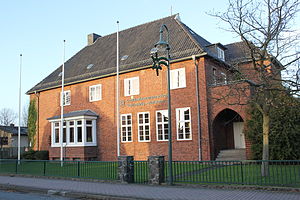
Harreslevmark / Billeder
Harreslevmark eller Harrisleefeld er et område i det østlige Harreslev ved grænsen til Flensborg i det nordlige Tyskland. Harreslevmark grænser i nord mod Katrinegaard og Slukefter, i vest til Harreslev centrum, i syd til Frueskoven.